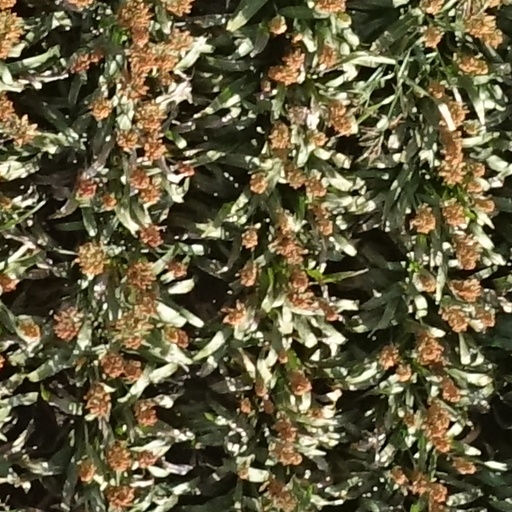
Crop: sorghum